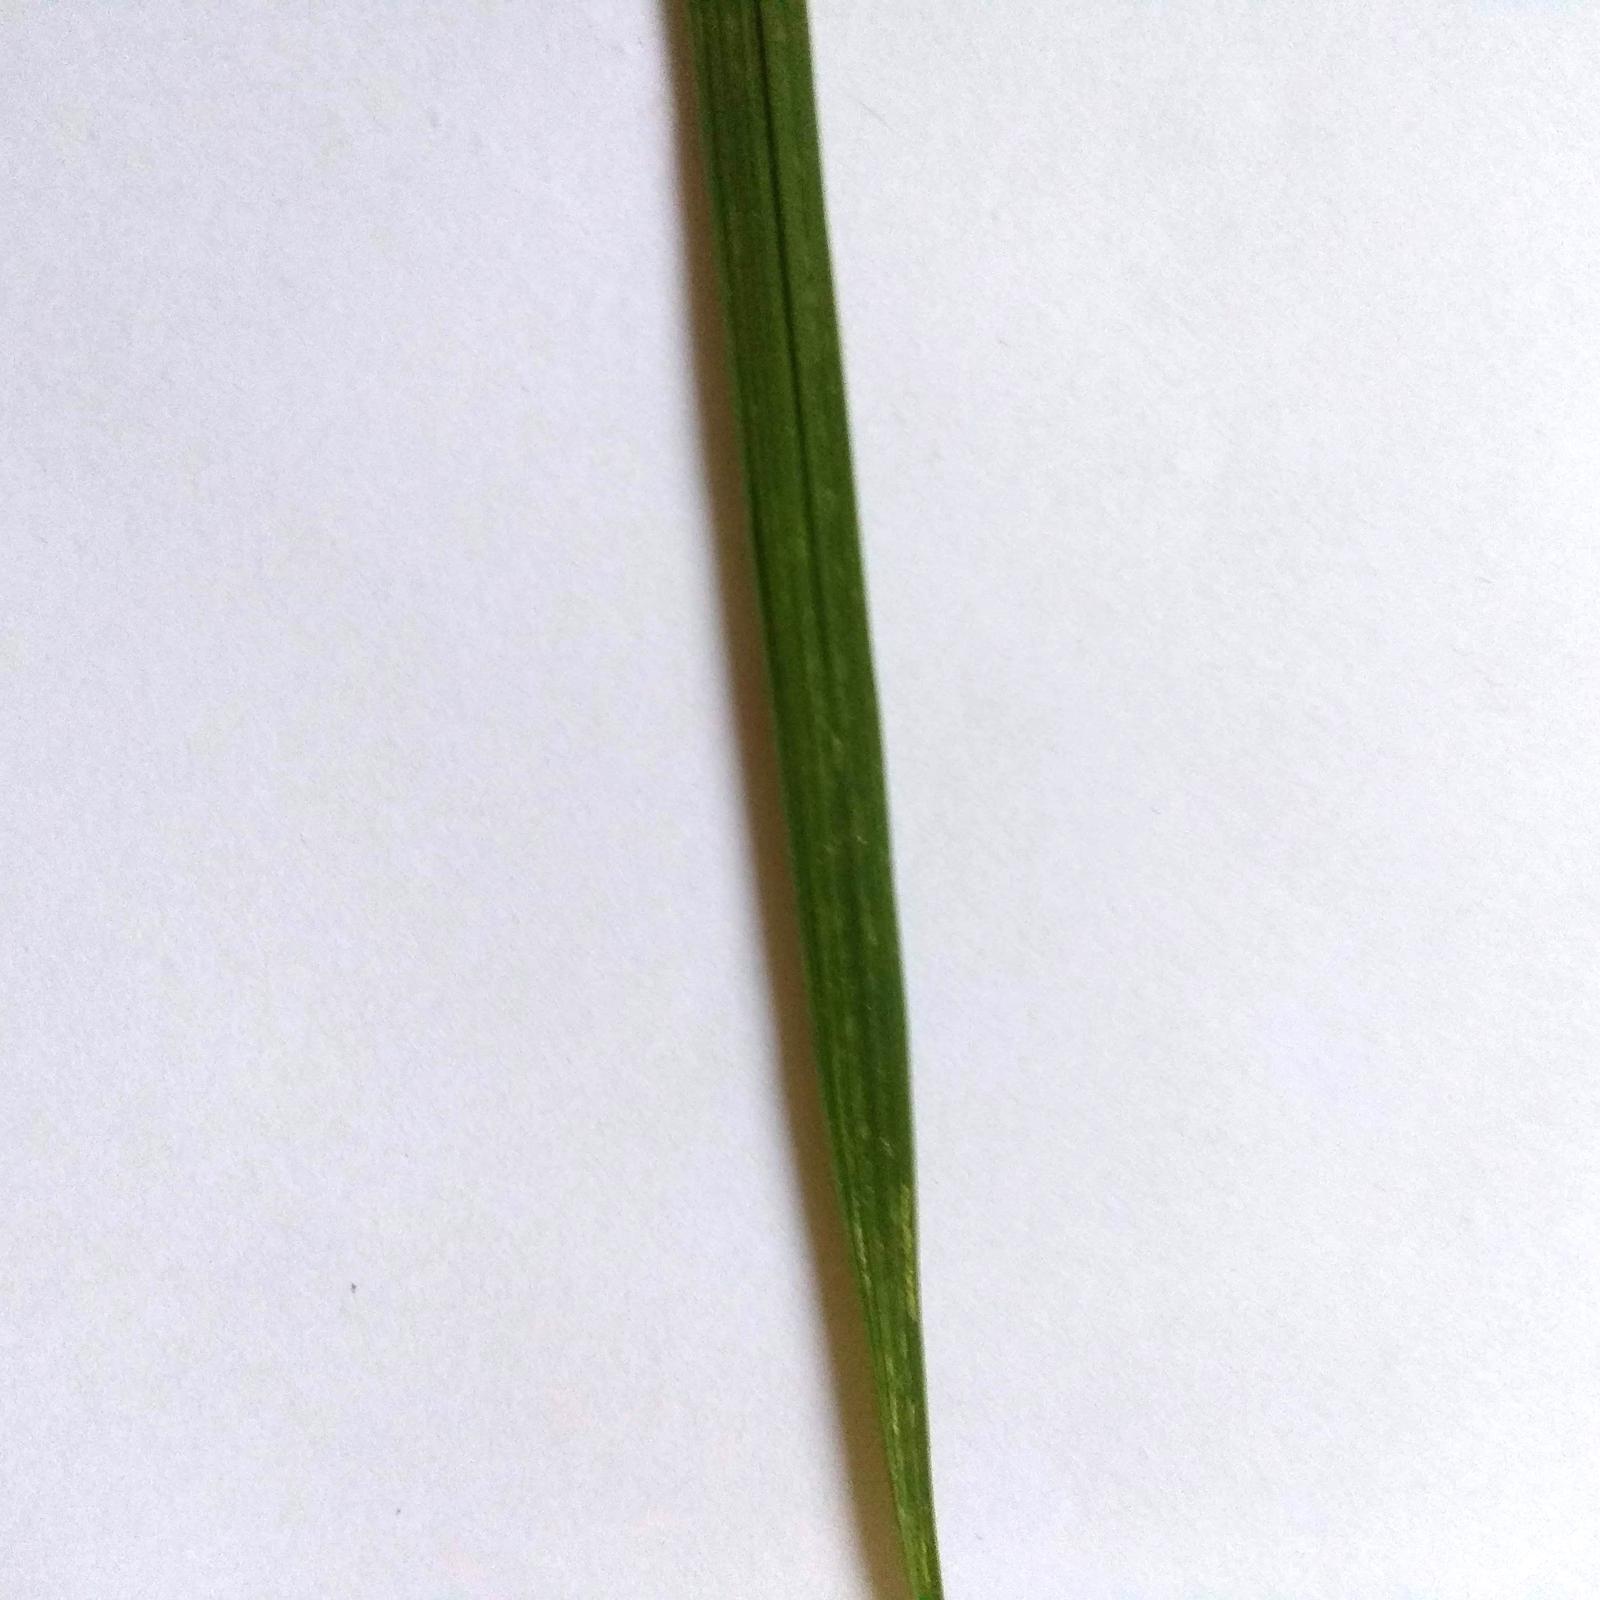
Nhãn: Healthy